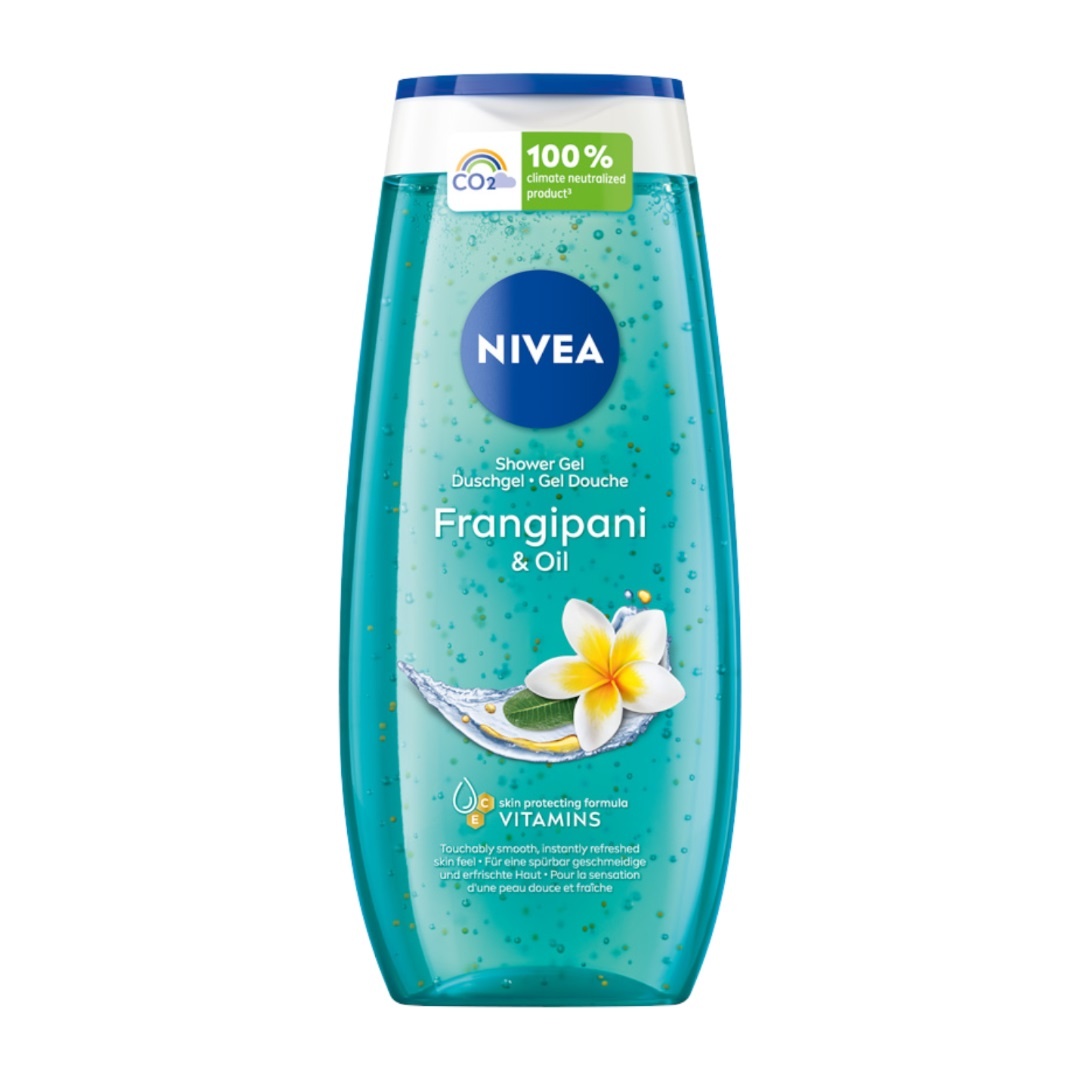
Frangipani & Oil żel pod prysznic 250ml
Brand: Nivea
Żel pod prysznic z pielęgnującymi olejkami, o zapachu hawajskich kwiatów pielęgnuje, nawilża i pozostawia skórę odżywioną i piękną każdego dnia. Dbając o Twoją skórę, troszczymy się również o środowisko, dlatego formuła żelu nie zawiera mikroplastików* i jest w 99% biodegradowalna, a butelka*** została wykonana w 96% z plastiku pochodzącego z recyklingu. *zgodnie z definicją UNEP ** zgodnie z OECD lub zbliżonymi metodami *** wyłączając nakrętkę Korzyści: • Dba o Twoją skórę zachowując równowagę jej mikrobiomu. • Posiada w składzie Witaminy C i E • Formuła nie zawiera mikroplastików* i jest w 99% biodegradowalna** • Butelka*** w 96% została wykonana z przetworzonego plastiku • pH neutralne dla skóry
Category: Health & Beauty > Personal Care > Cosmetics > Bath & Body > Body Wash